Pontevedra

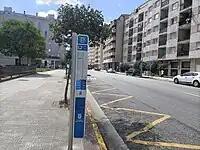
Bus stop on line 2 of the city bus service on Eduardo Pondal avenue.

In Pontevedra, the Metrominuto pedestrian plan was created for urban mobility, which with the urban transformation of the city has won many national and international awards such as the international European INTERMODES Urban Mobility Award in 2013 and the 2014 Dubai International Best Practices Award for Sustainable Development awarded by UN-Habitat in partnership with Dubai Municipality. The Metrominuto is a map based on the aesthetics of metro maps, which marks the pedestrian distances between the most important points of the city and the time it takes to travel them. The Metrominuto has been used as a model in other European cities such as Toulouse in France, Florence, Ferrara Modena and Cagliari in Italy, Poznań in Poland and the Angel district in London. In Spain, it has inspired other cities such Zaragoza, Seville, Cádiz, Salamanca, Granada, Jerez de la Frontera, A Coruña and Pamplona. As a result, 65% of trips in the city centre are made on foot. Pontevedra was recognized in 2016 as one of the 15 best cycling cities in the world. The urban model of the city of Pontevedra follows the models of other European cities such as Amsterdam, Bruges or Copenhagen.